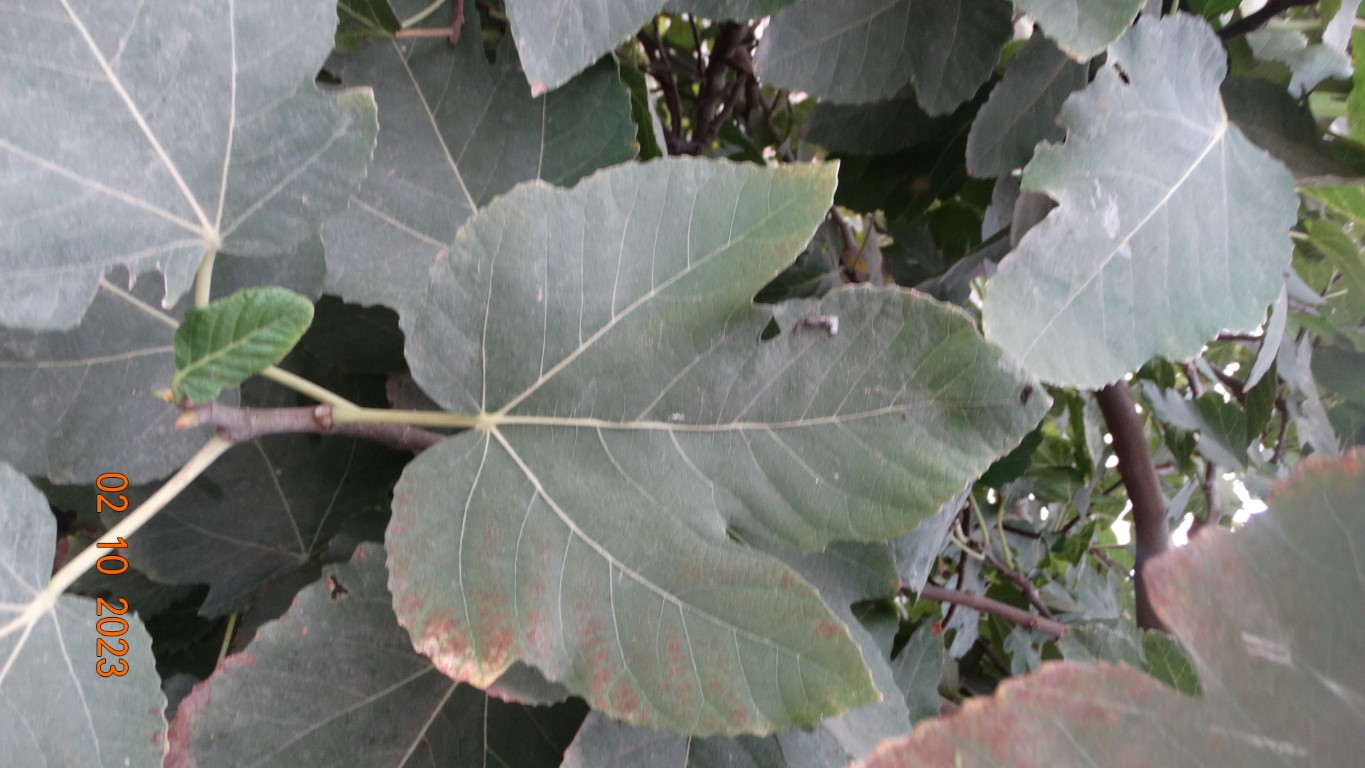
Label: healthy